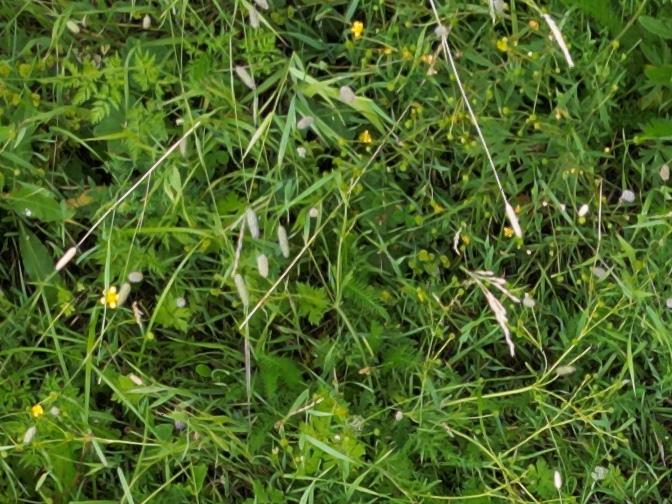
Flowers visible: yarrow flowers, yarrow flowers,  daisy flowers